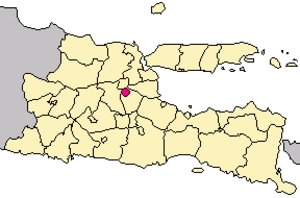
Mojokerto est une ville d'Indonésie dans la province de Java oriental, située au sud-ouest de Surabaya, la capitale provinciale. Elle a le statut de kota.